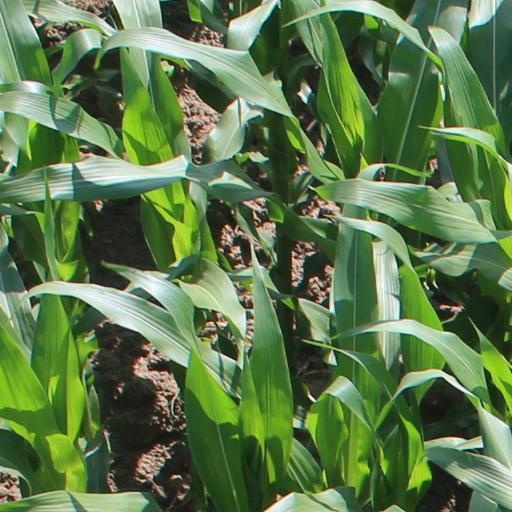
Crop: maize; corn